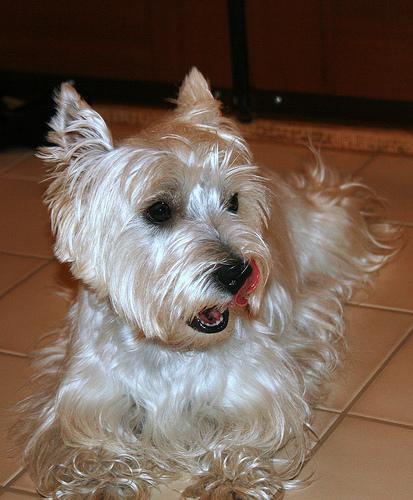
scottish terrier